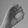
ASL letter: O